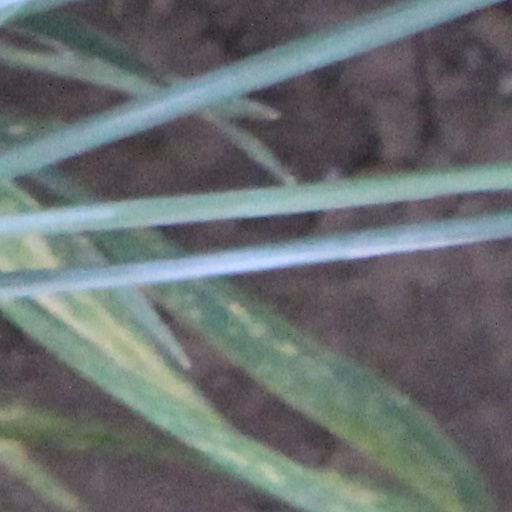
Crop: wheat